Raphaël Caucheteux

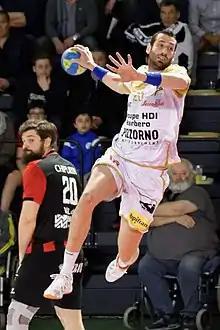
Caucheteux in 2016

Raphaël Caucheteux (born 9 May 1985) is a French handball player for Saint-Raphaël Var Handball and the French national team. He has played for Saint-Raphaël Var Handball since 2007, where he joined from Montpellier Handball.